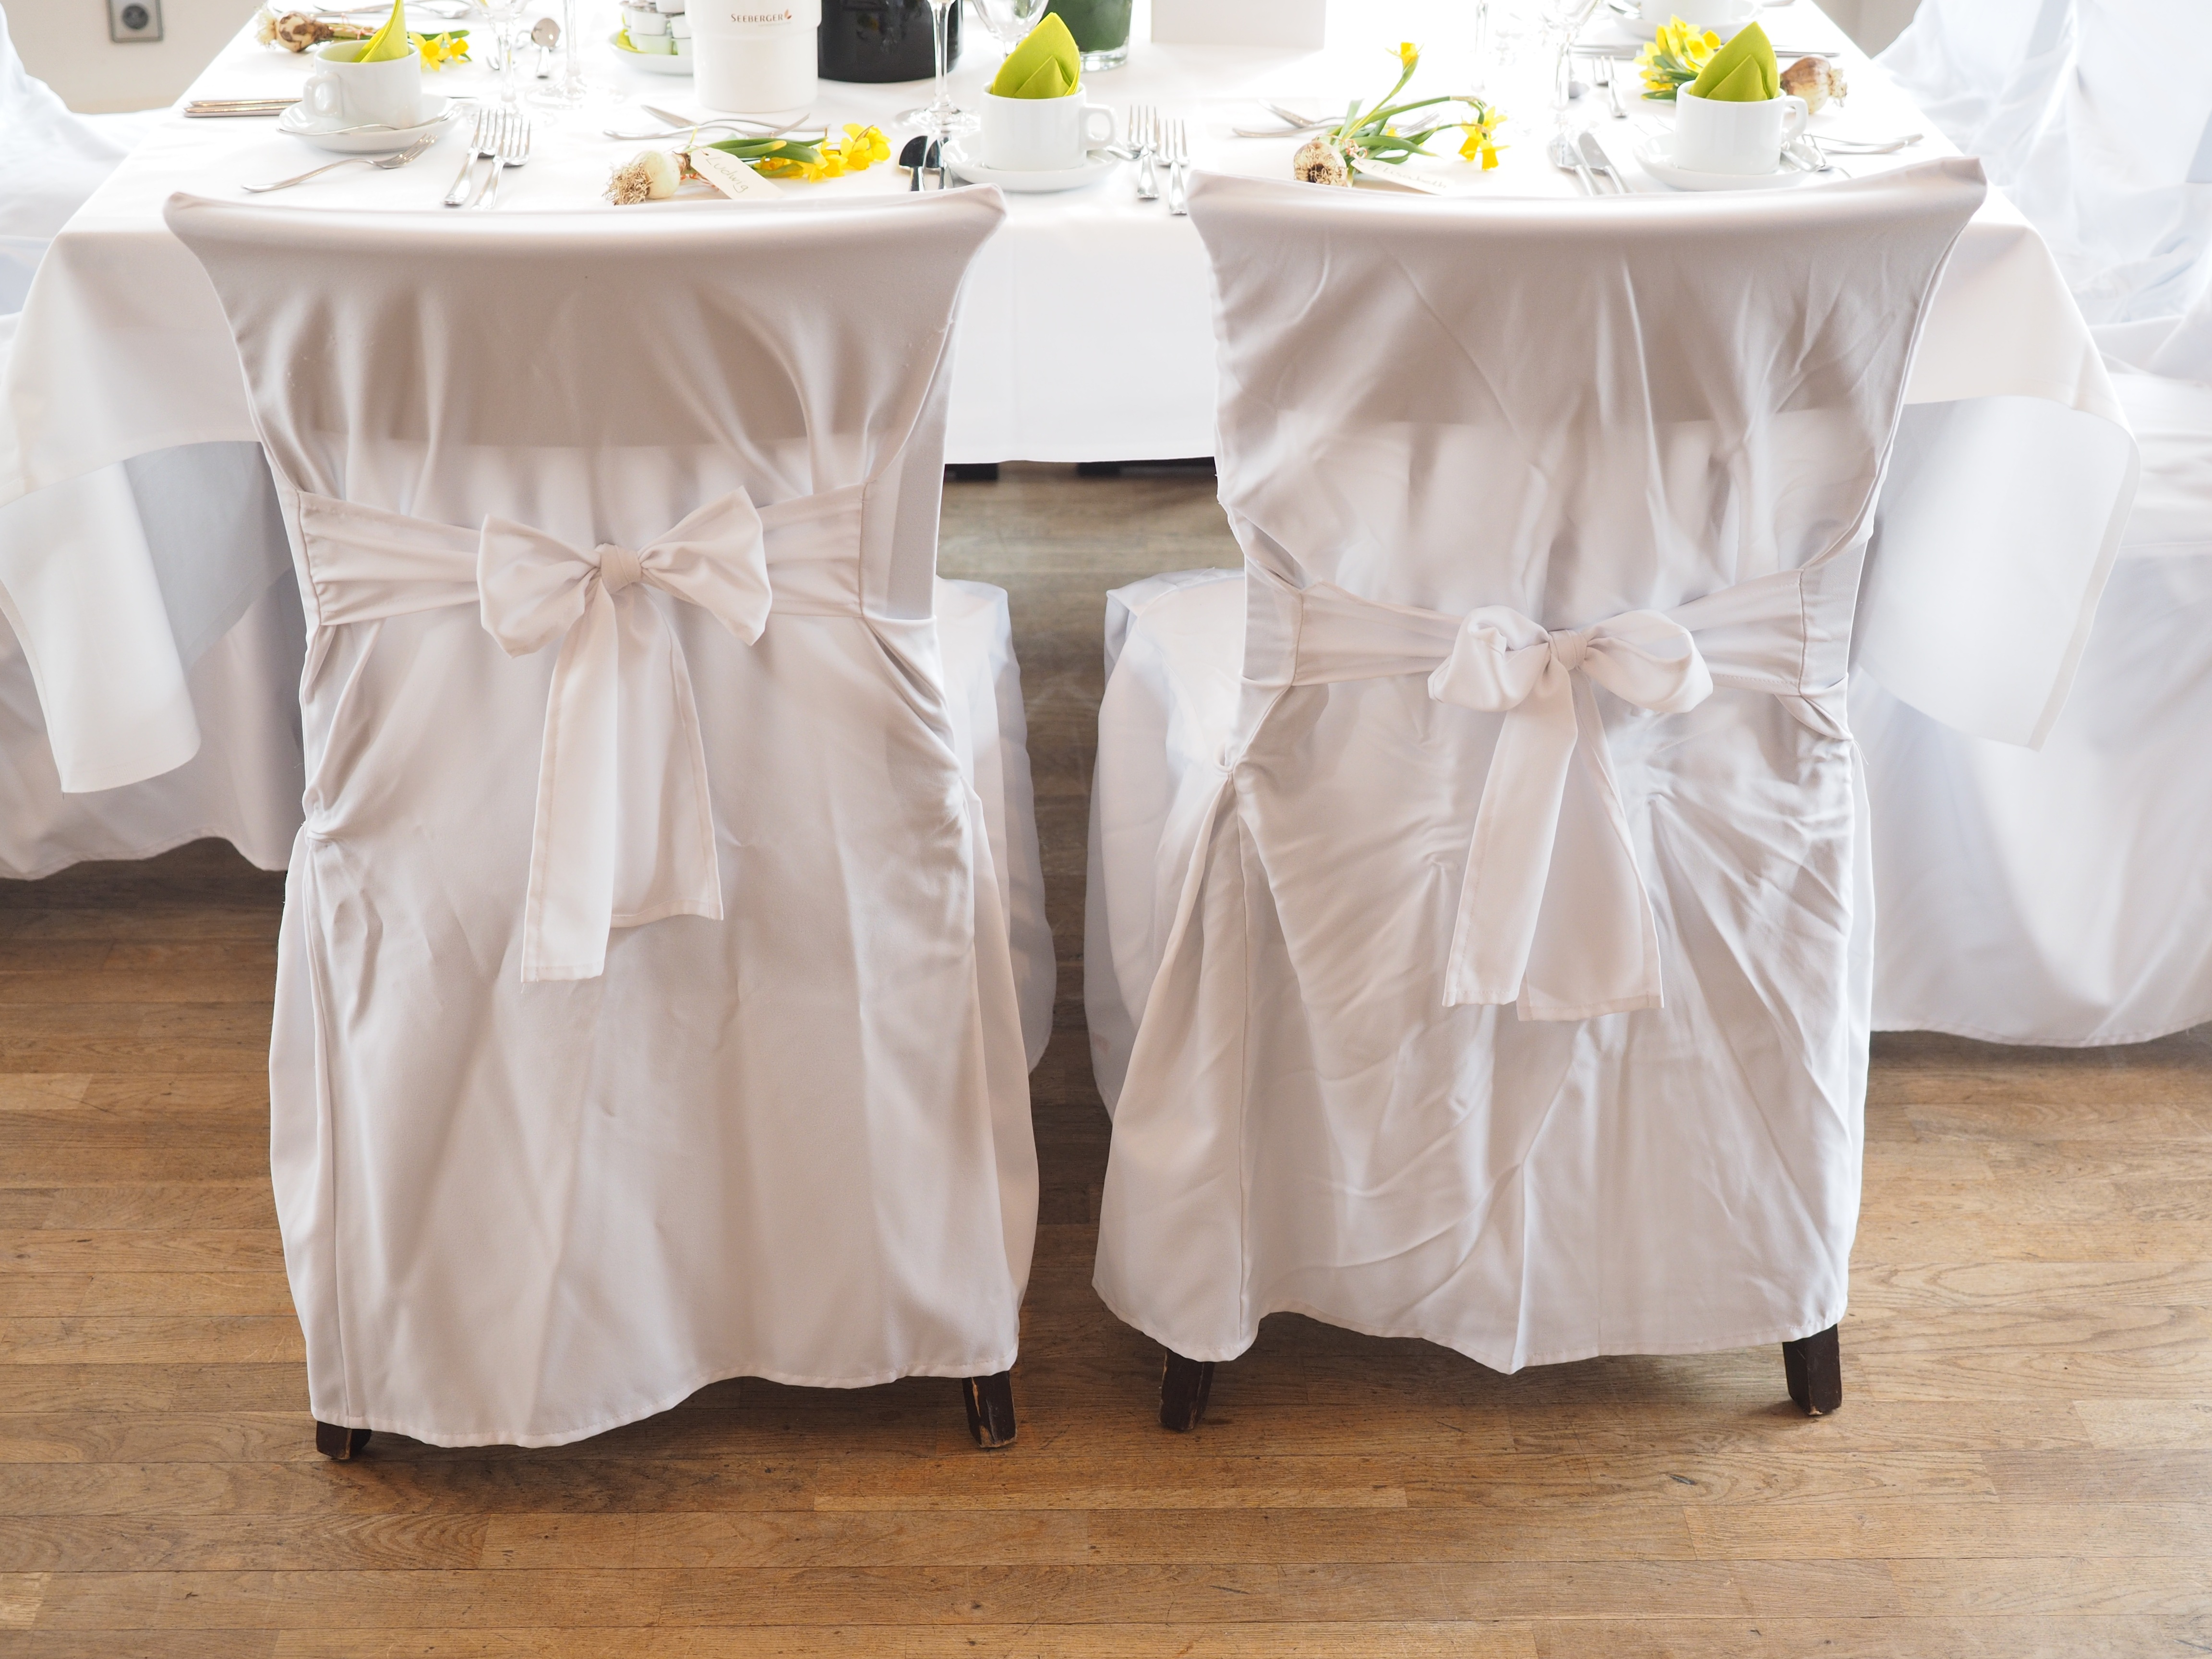
table, board, white, celebration, decoration, meal, covered, wedding, material, festive, tablecloth, interior design, textile, chairs, dress, gown, festivity, wedding celebration, wedding table, wedding decoration, wedding feast, wedding chairs, bride and groom chairs, bride and groom table